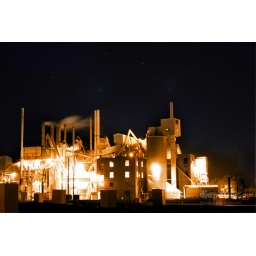
3M plant running 24/7 in Wausau, WI.